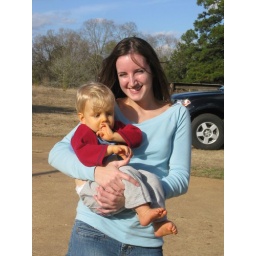
Aunt Kerrie and Alton fleeing the house in case the tree crushed it!!